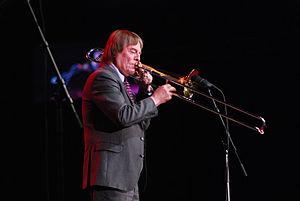
William Russell Watrous III, dit Bill Watrous, né le 8 juin 1939 à Middletown et mort le 3 juillet 2018 à Los Angeles, est un tromboniste américain de jazz.